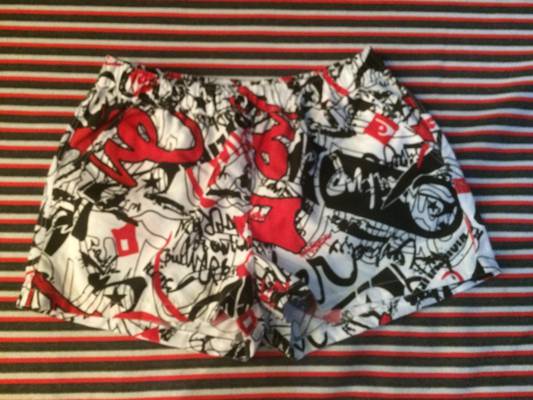
Waste category: clothes